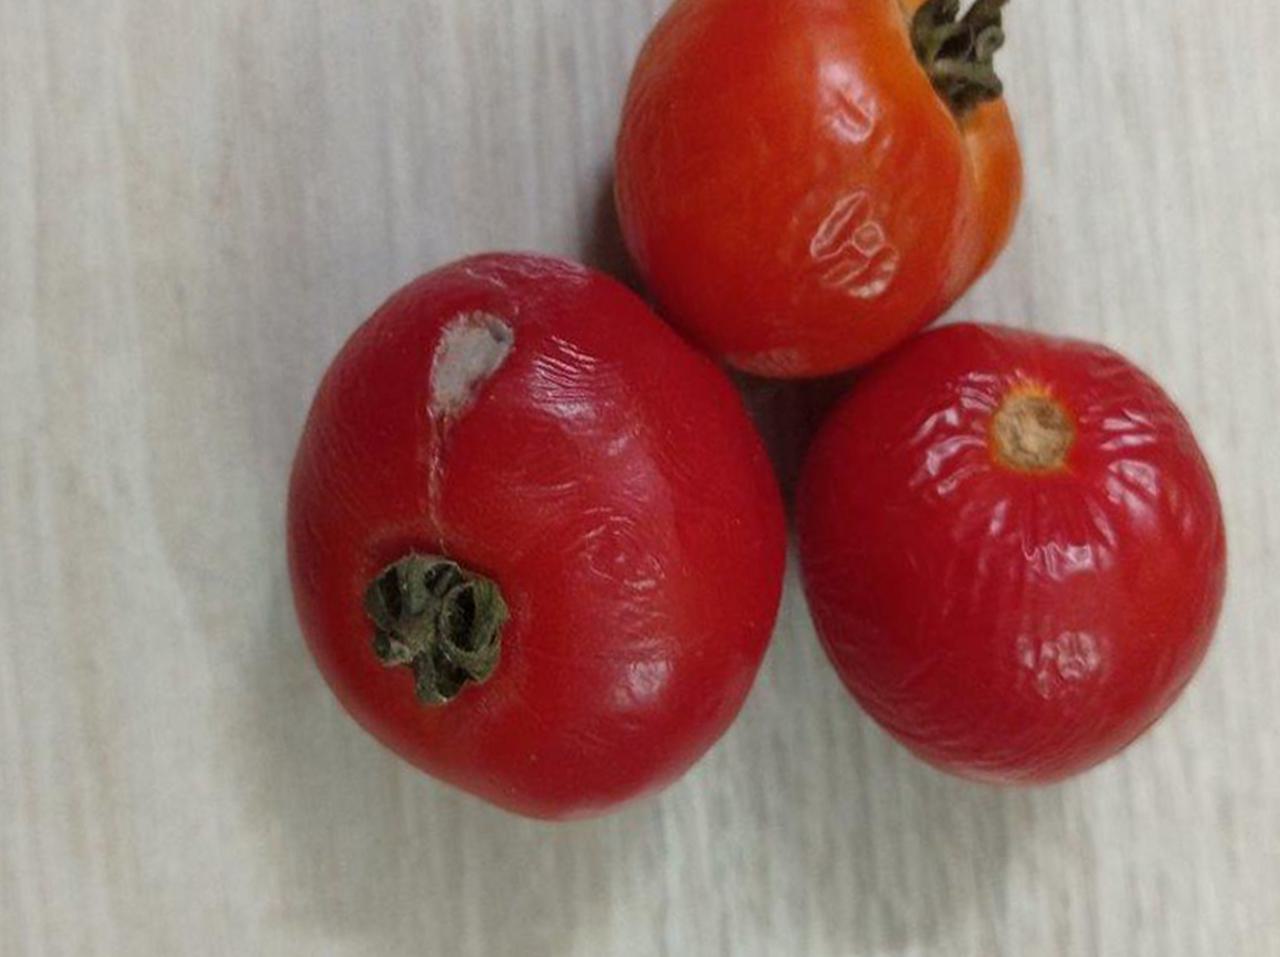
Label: Rotten